McDonnell Douglas F/A-18 Hornet

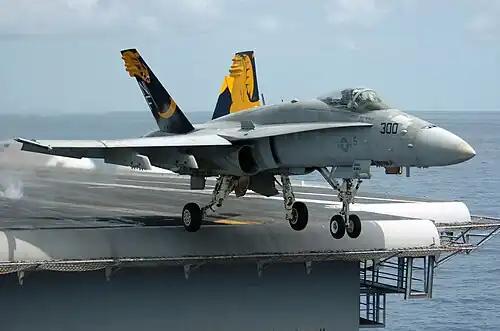
F/A-18 Hornet fighter departing aircraft carrier. A gray aircraft, with blue and yellow fins, has just left the edge of carrier's deck, as evident through the extended landing gear.

The Hornet's survivability was demonstrated when a Hornet took hits in both engines and flew back to base. It was repaired and flying within a few days. F/A-18s flew 4,551 sorties with 10 Hornets damaged including three losses, one confirmed lost to enemy fire. All three losses were U.S. Navy F/A-18s, with two of their pilots lost. On 17 January 1991, Lieutenant Commander Scott Speicher of VFA-81 was shot down and killed in the crash of his aircraft. An unclassified summary of a 2001 CIA report suggests that Speicher's aircraft was shot down by a missile fired from an Iraqi Air Force aircraft, most likely a MiG-25.